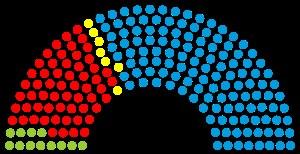
Cette liste présente les 204 membres de la 12ᵉ législature du Landtag de Bavière au moment de leur élection le 14 octobre 1990 lors des élections régionales de 1990 en Bavière. Elle présente les élus du land et précise si l'élu a été élu dans le cadre d'une des 104 circonscriptions de manière directe, ou par le scrutin proportionnel de Hare.